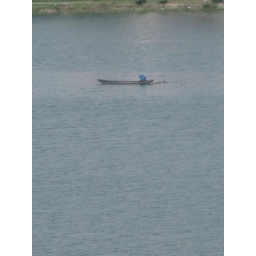
This is a fishing boat out in the salt lake of Kolkata